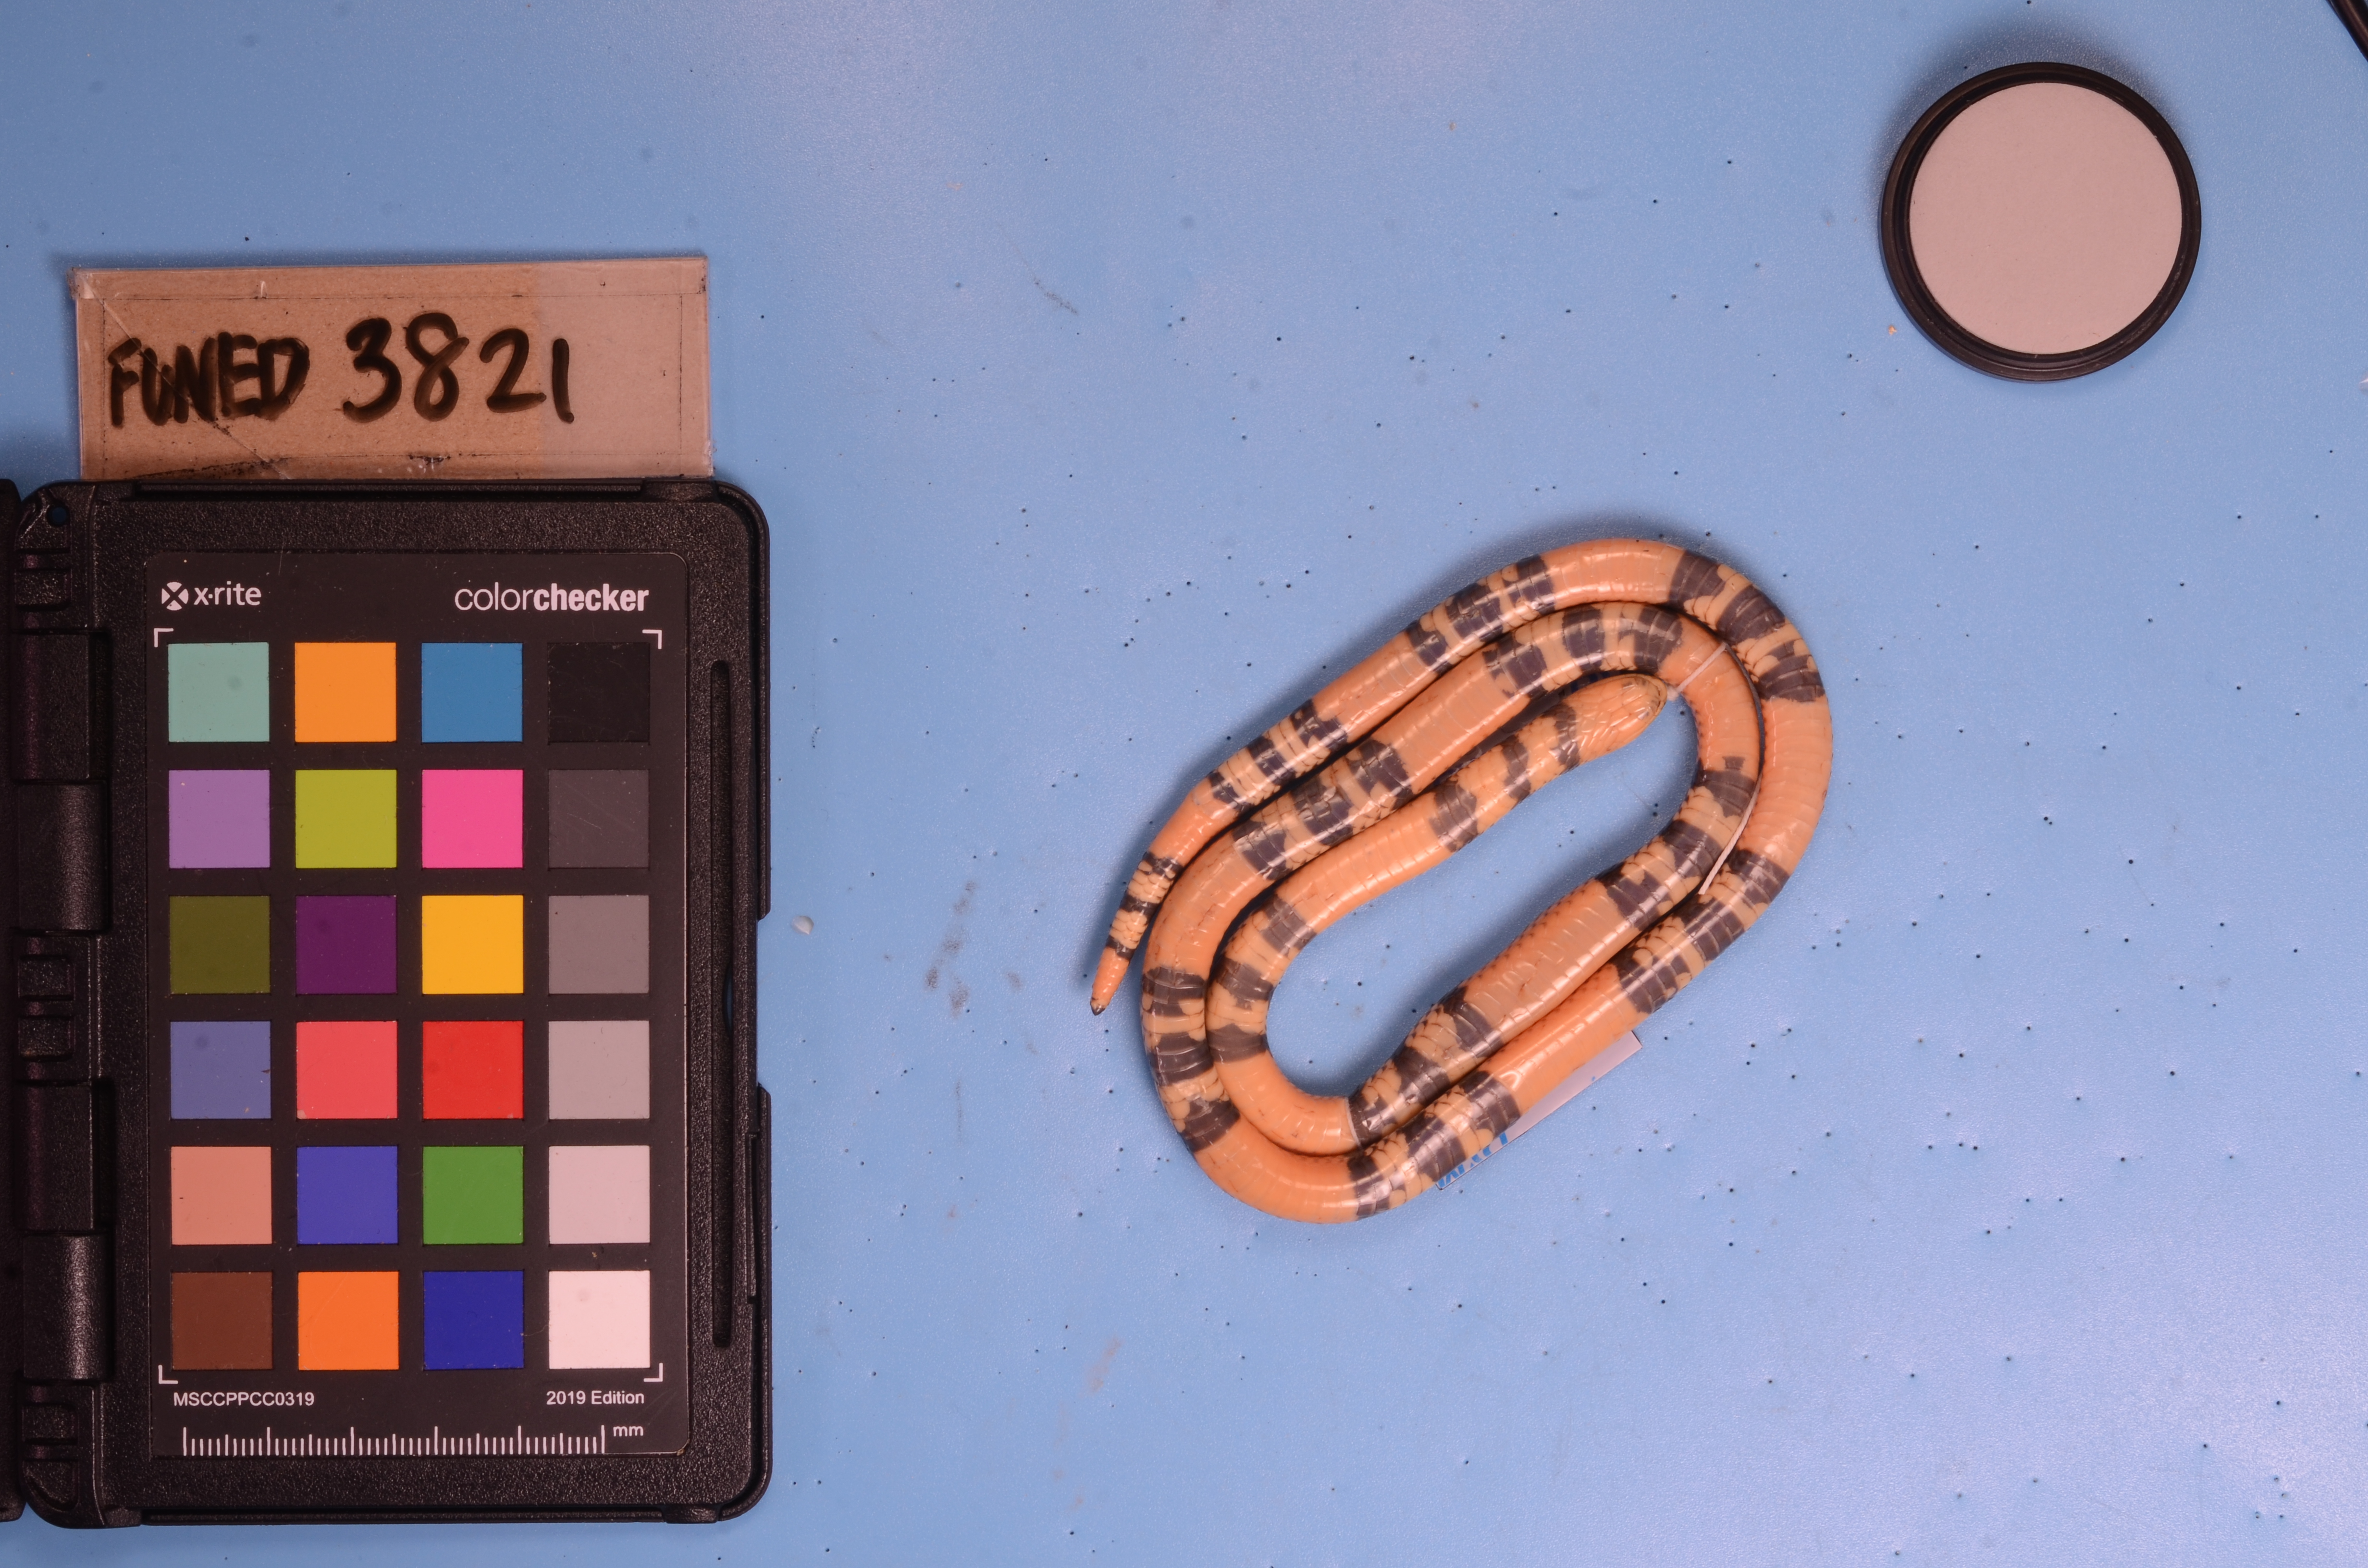
Species: Micrurus frontalis
View: ventral
Mimicry status: model